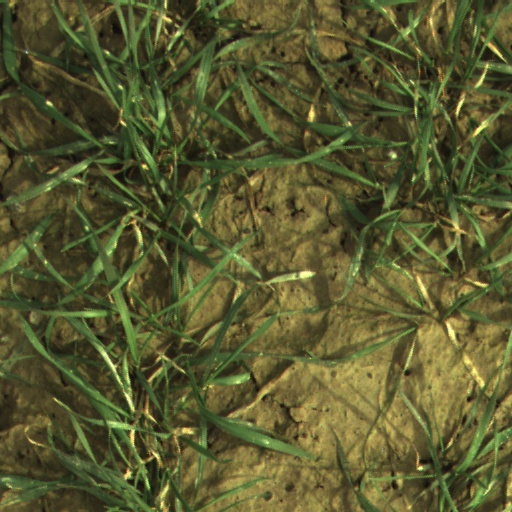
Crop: wheat